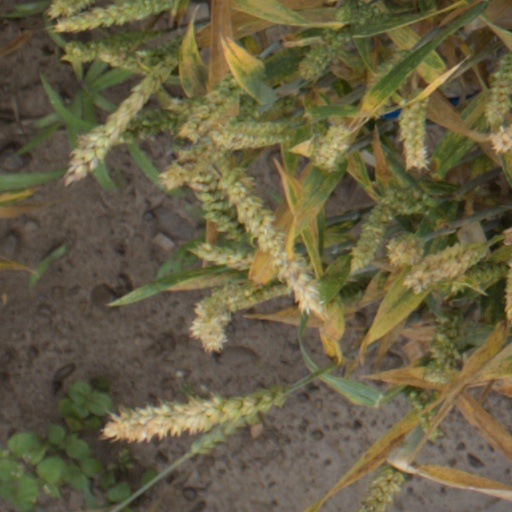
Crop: wheat